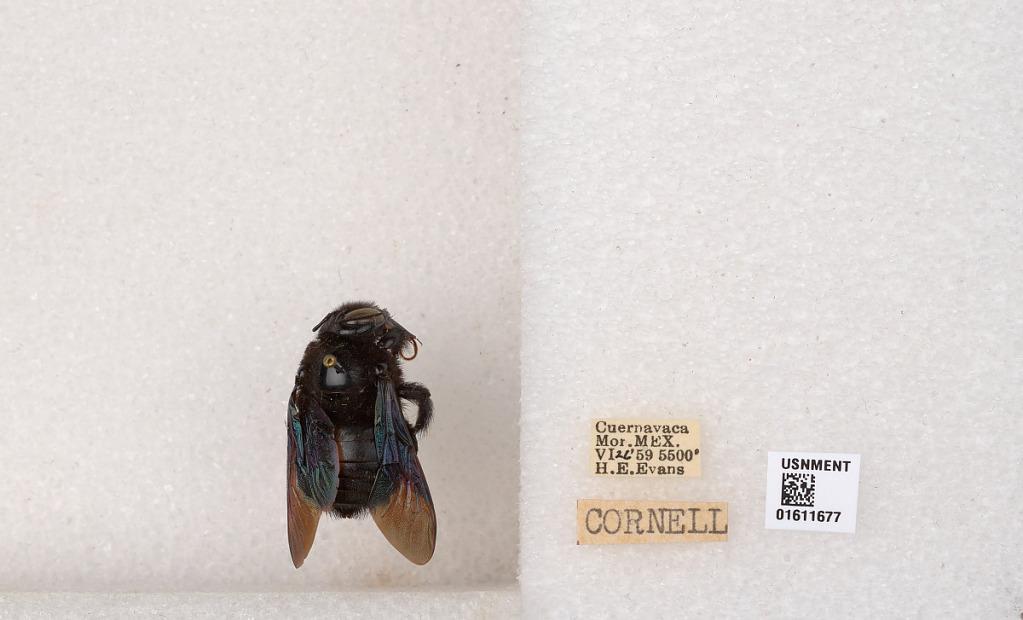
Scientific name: Xylocopa
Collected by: L. Pena
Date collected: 1959-6-26
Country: Mexico
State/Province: Morelos
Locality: Cuernavaca